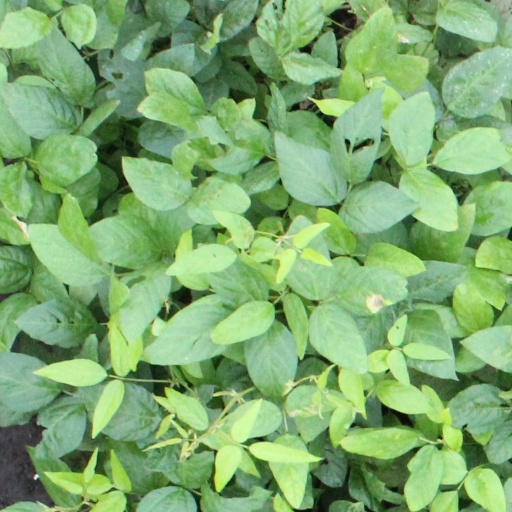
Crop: soybean